Robert Davis (wide receiver)

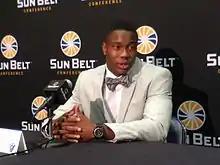
Davis in 2016

Davis played for Georgia State University from 2013 through 2016 and was honored as All-Sun Belt Conference (first-team) in 2015 and 2016 and as All-Sun Belt (honorable mention) in 2014. He finished as Georgia State's career leader in receptions (222) and receiving yards (3,391), which broke the records of his former teammate Albert Wilson. Davis finished second to Wilson with 17 touchdown receptions, 10 100-yard games and 3,394 all-purpose yards. Davis had at least one reception in every game he played (49 straight), the longest active streak in Football Bowl Subdivision at the time. Davis stands second in Sun Belt history (to T. Y. Hilton, FIU, 3,531) in career receiving yards, fifth in receptions and finished ranked eighth among all active FBS players in career receiving yards and thirteenth in receptions.